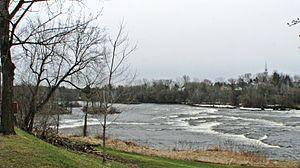
La rivière Ouareau à Saint-Liguori.
Saint-Liguori est une municipalité du Québec située dans la MRC de Montcalm dans Lanaudière.
La rivière Ouareau est un affluent de la rivière L'Assomption traversant la région administrative de Lanaudière, au Québec, au Canada.